Gunung Leuser National Park

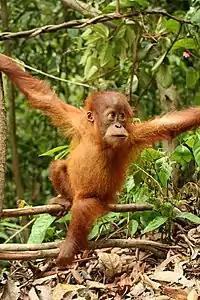
Young orangutan in the national park

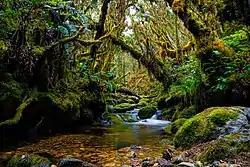

Gunung Leuser National Park is one of the two remaining habitats for Sumatran orangutans ("Pongo abelii"). In 1971, Herman Rijksen established the Ketambe Research Station, a specially designated research area for the orangutan. Other mammals found in the park are the Sumatran elephant, Sumatran tiger, Sumatran rhinoceros, siamang, Sumatran serow, sambar deer and leopard cat.